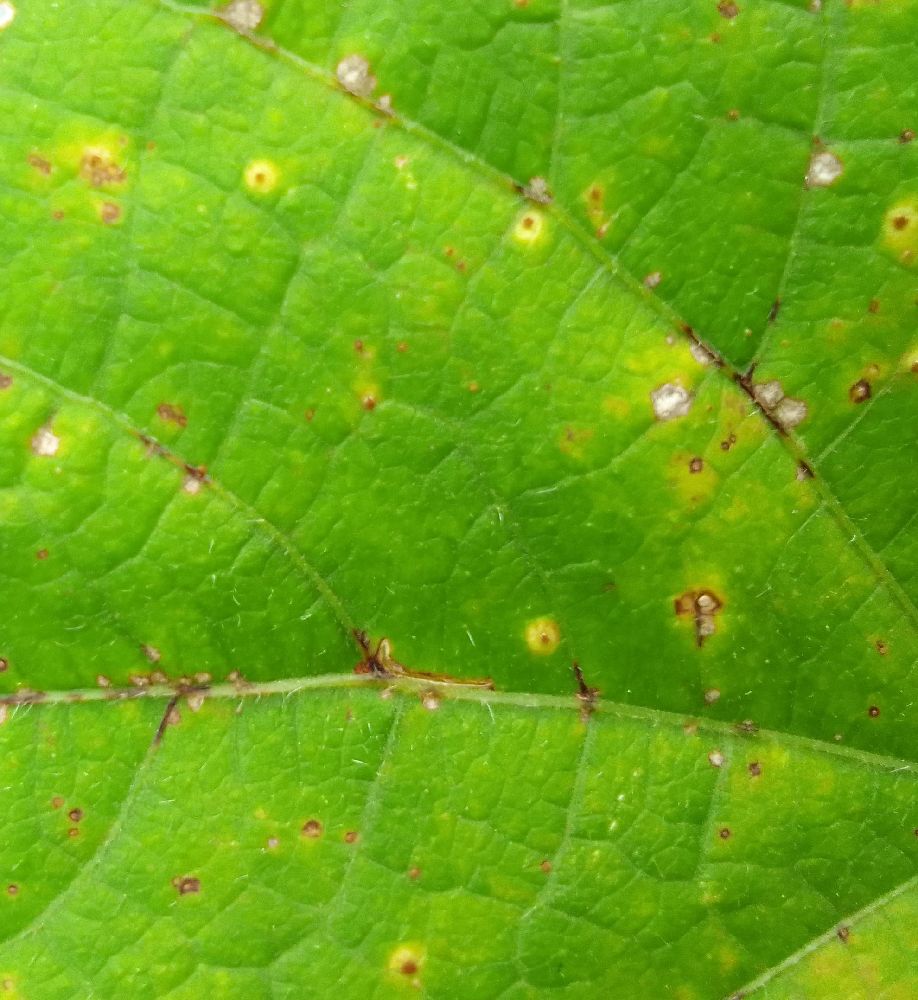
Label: rust